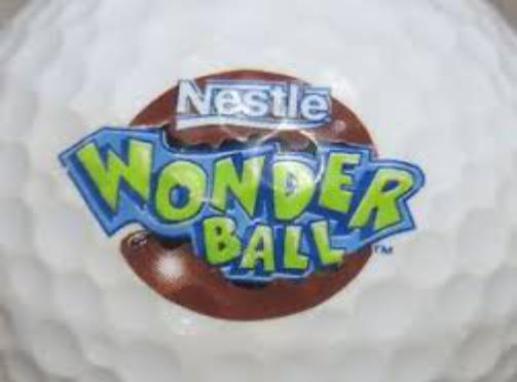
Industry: Leisure